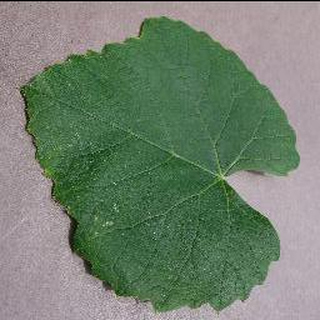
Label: healthy_grape